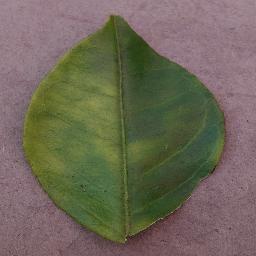
Label: Orange___Haunglongbing_(Citrus_greening)